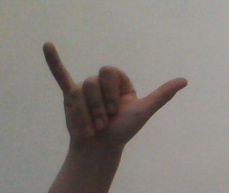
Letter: ya